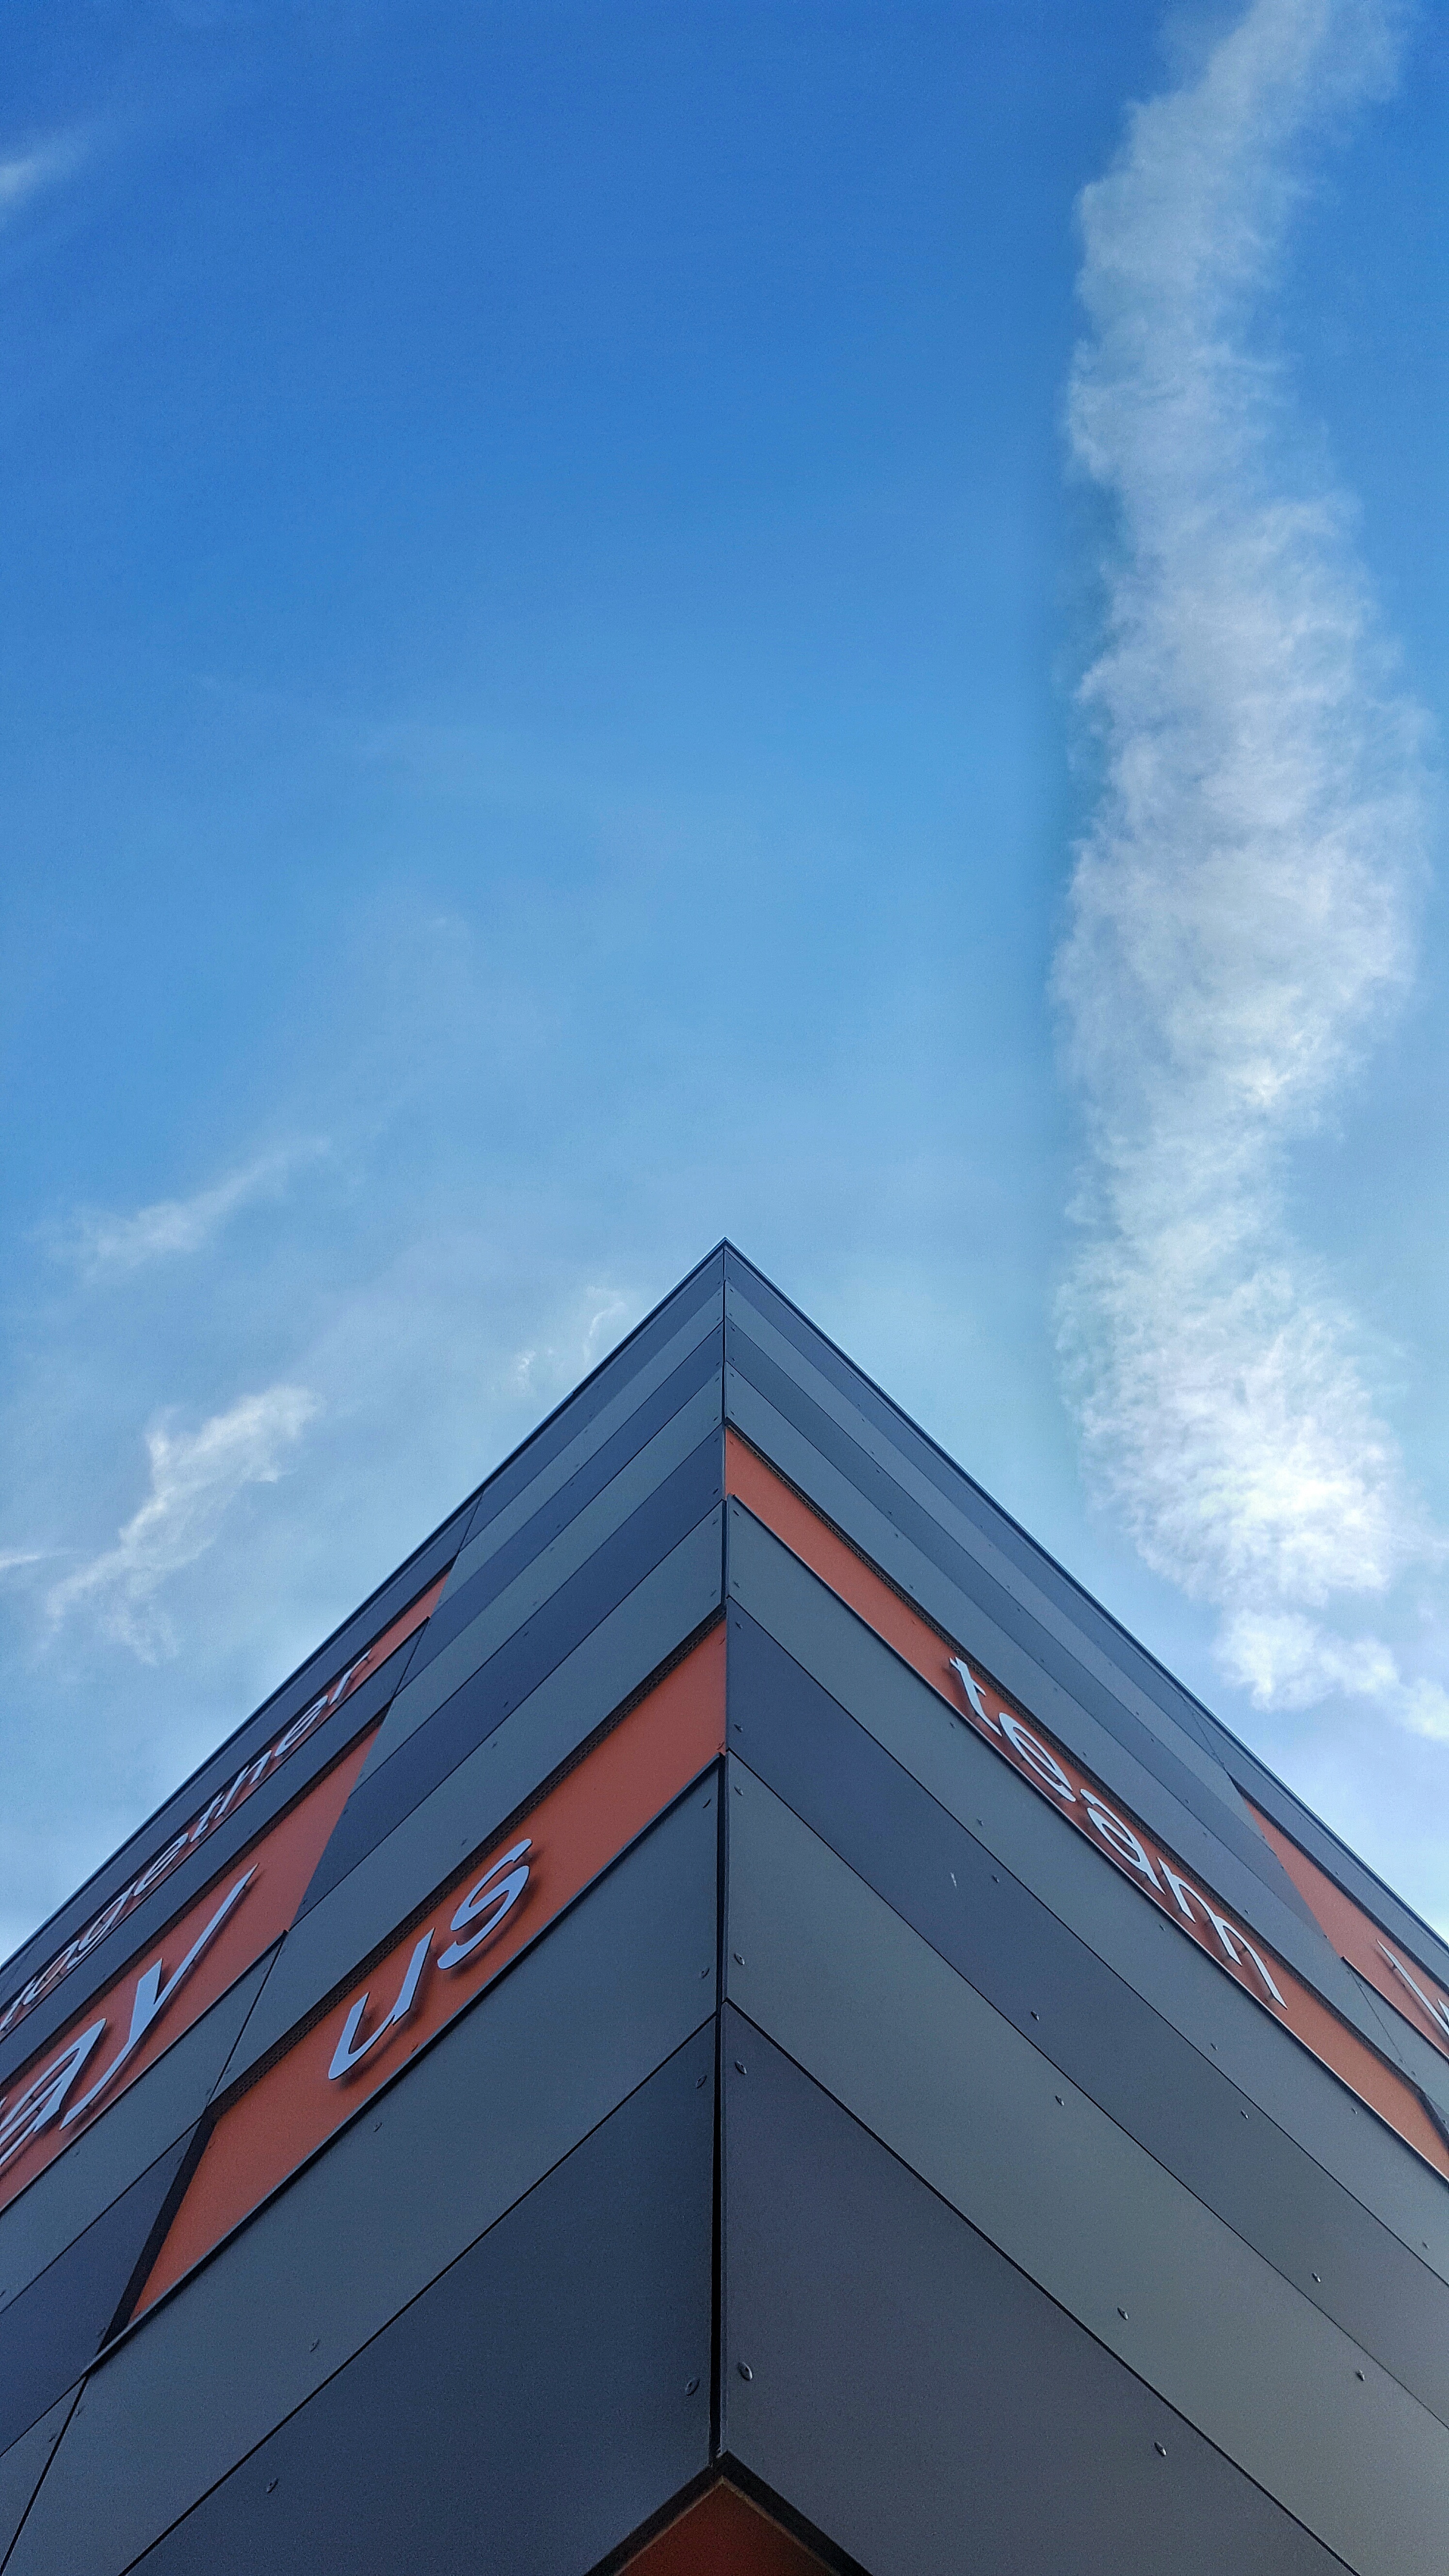
cloud, architecture, structure, sky, sunlight, roof, skyscraper, line, reflection, color, facade, blue, shape, meteorological phenomenon, atmosphere of earth